Battle of Cape Passaro

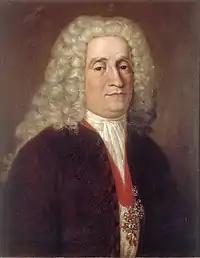
Portrait of José Patiño by Jean Ranc commander of the Spanish expedition

In the early months of 1718 a large number of Royal Naval vessels began to be commissioned and refitted; this alarmed the Spanish ambassador, the Marquis of Monteleon. Admiral George Byng, a man of long experience, was appointed Commander-in-Chief of the Mediterranean on 24 March. He was, upon his arrival there to inform the King of Spain, the Viceroy of Naples (at that time Count Wirich Philipp von Daun) and the Governor of Milan (the Prince Maximilian Karl of Löwenstein–Wertheim), that he had been sent to settle the differences between Spain and Austria.